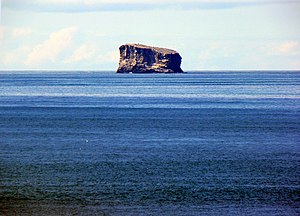
Eldey
Eldey
Eldey er en lille, ubeboet ø 16 km sydvest for Reykjanes-halvøen i Island. Den er ca. 3 ha stor og hæver sig til 77 m o.h.